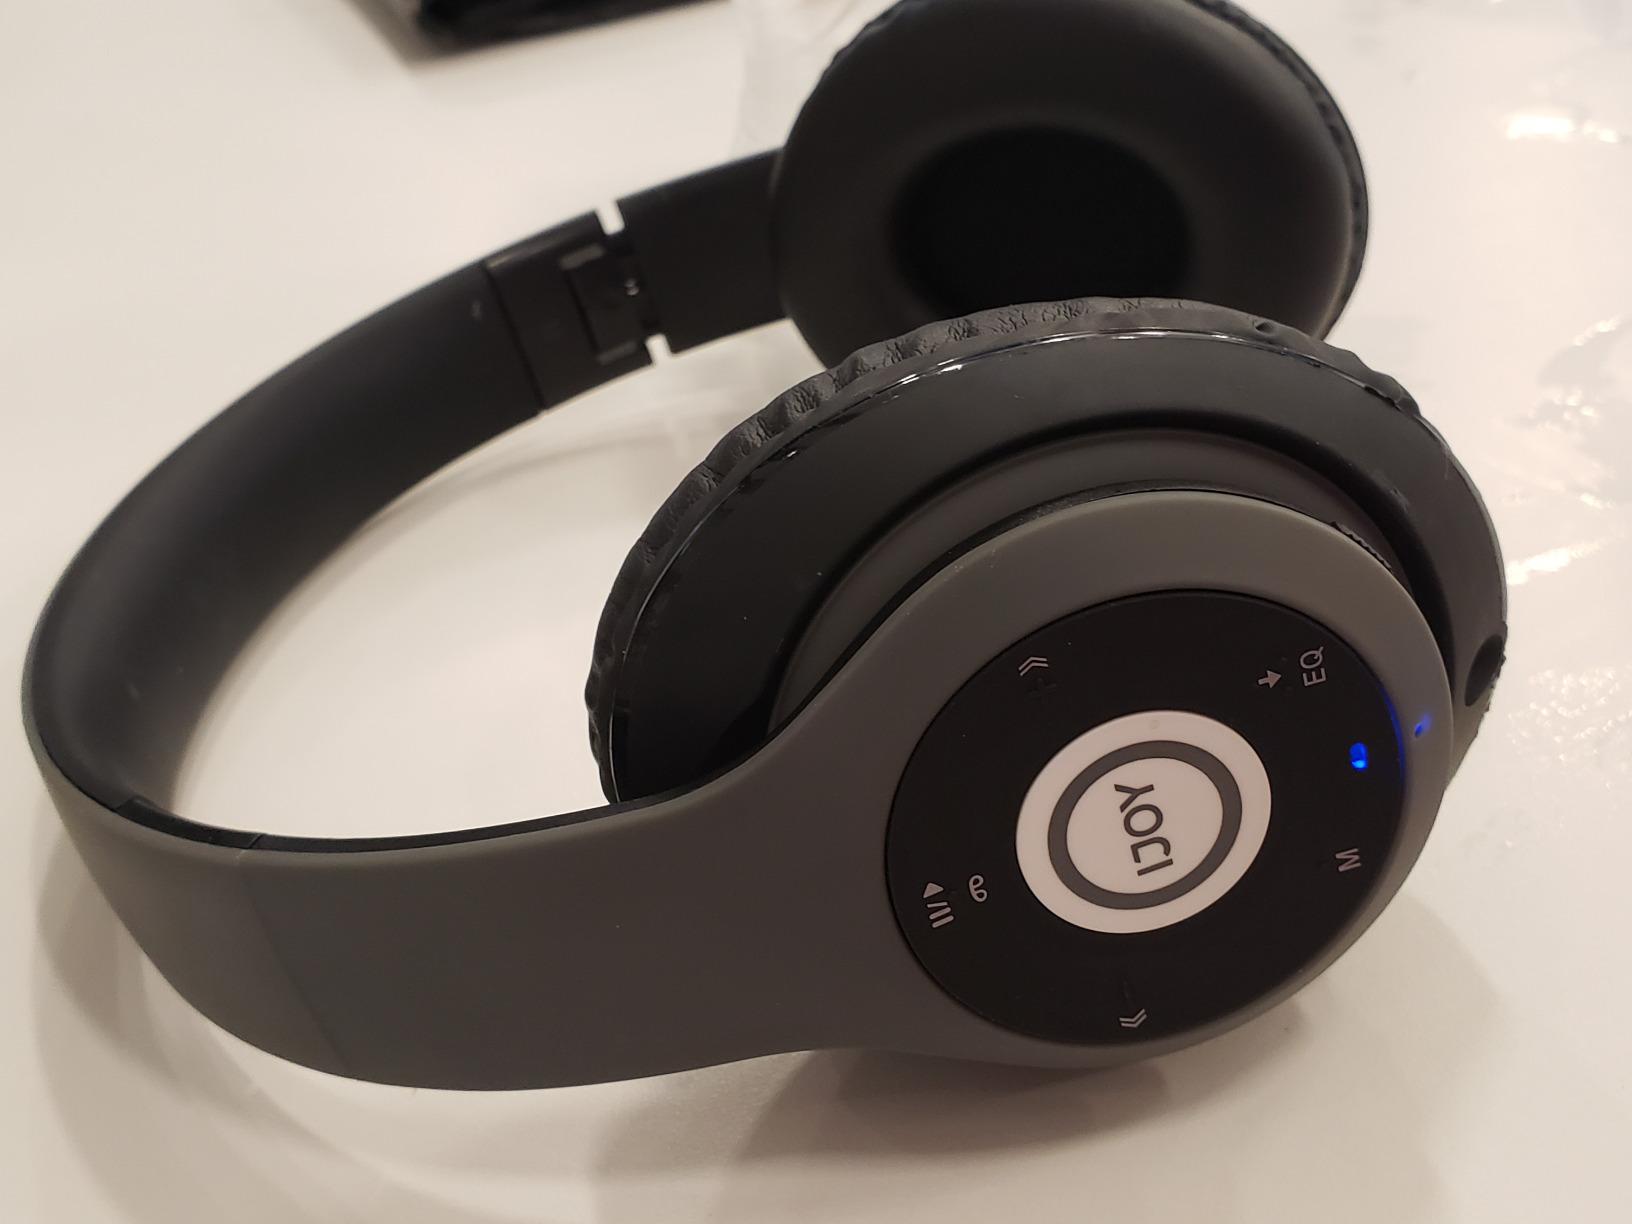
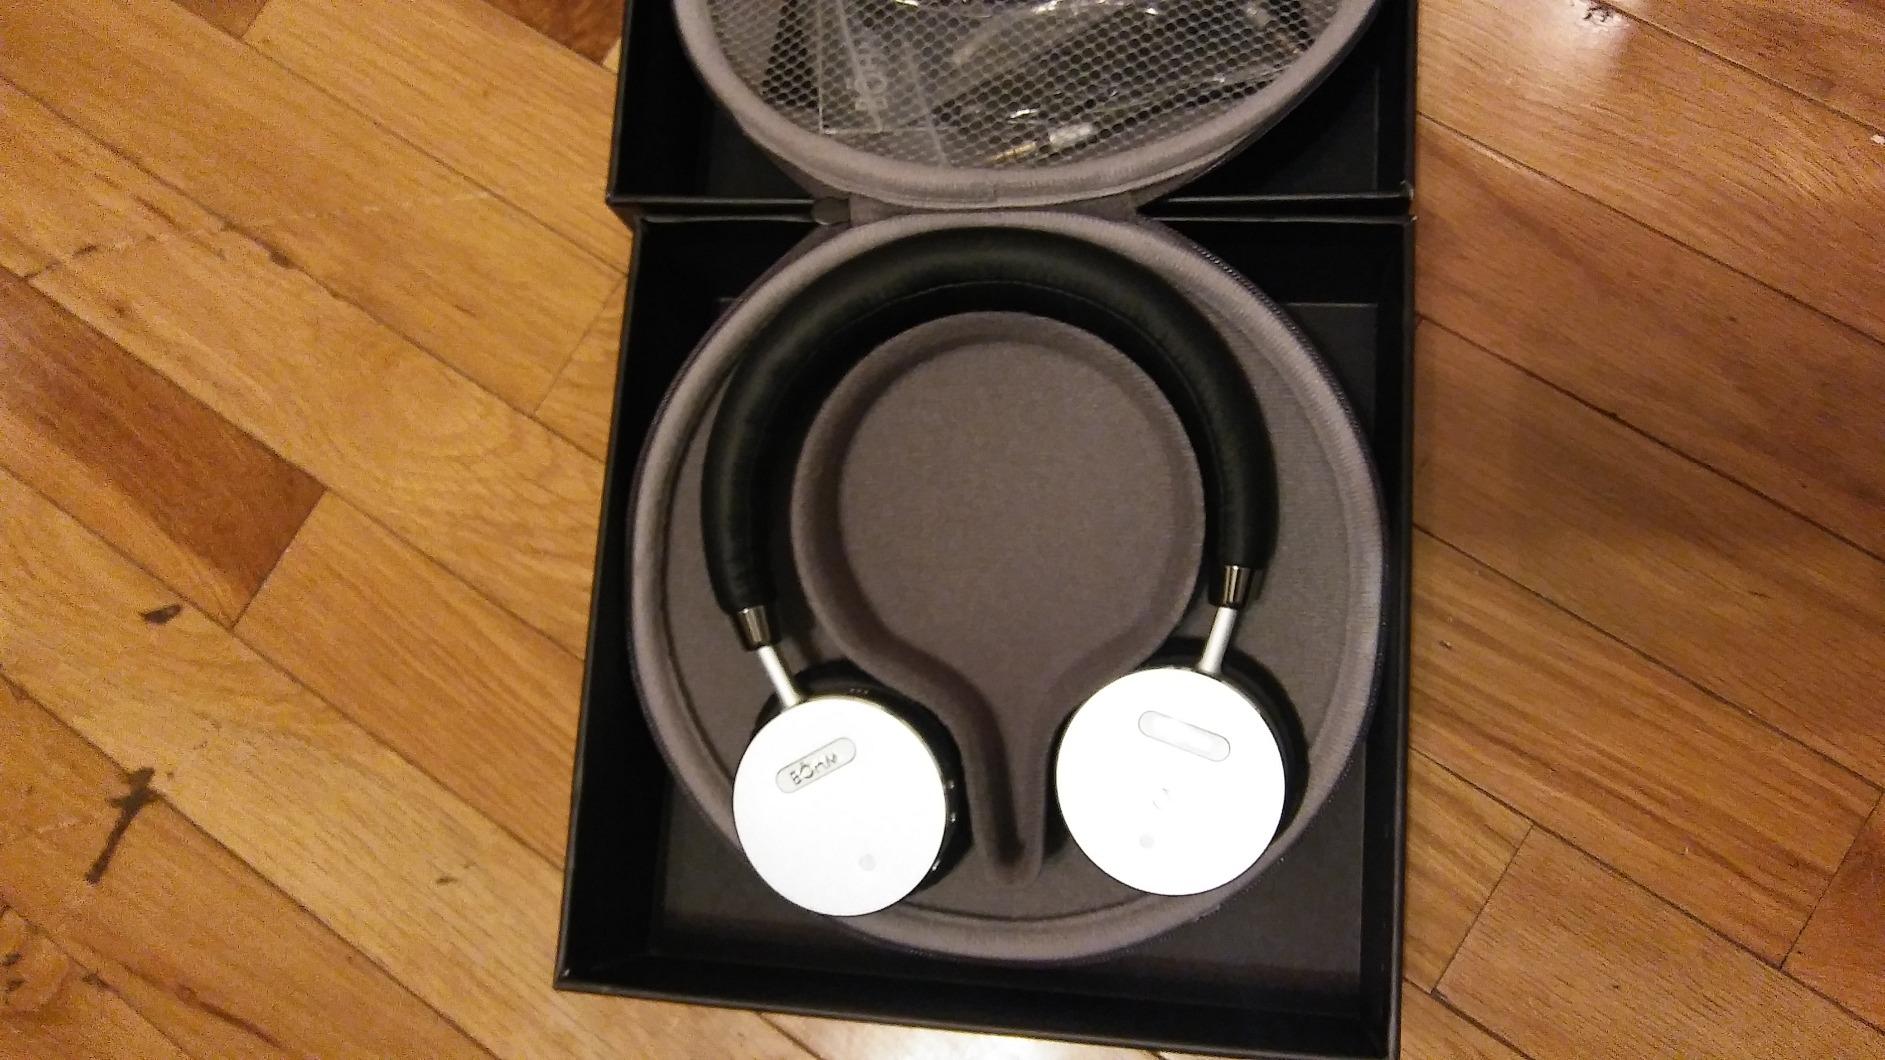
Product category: headphones
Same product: no